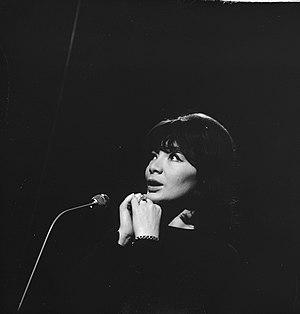
Robert Niel, dit Robert Nyel, est auteur-compositeur-interprète puis dessinateur satirique et artiste peintre français, né le 18 avril 1930 à Grasse et mort le 26 novembre 2016 dans la même ville.